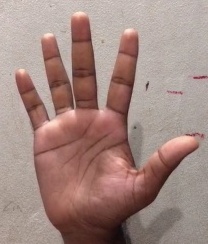
ASL sign: 5